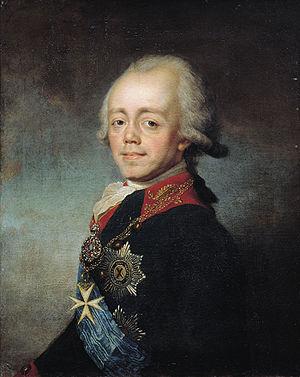
L'histoire de Malte, de l'archipel maltais pour être plus précis, est très riche, en lien avec sa position stratégique en mer Méditerranée. Ces îles connaîtront l'occupation de toutes les puissances qui se succéderont pour le contrôle de la Méditerranée : les Phéniciens, les Grecs, les Romains, les Barbares, les Byzantins, les Arabes Aghlabides d'Ifriqiya, les Normands, les Hohenstaufen, les Angevins, les Aragonais avant d'être marquées en particulier par l'influence de l'ordre de Saint-Jean de Jérusalem et les Britanniques avec les Français dans l'entre-deux-guerre.
Paul Iᵉʳ de Russie à Saint-Pétersbourg, est empereur de Russie de 1796 à sa mort, duc de Holstein-Gottorp de 1762 à 1773 (Paul de Holstein-Gottorp). Il a exercé également les fonctions de facto de grand maître de l'ordre de Saint-Jean de Jérusalem entre 1798 et 1801.
L’ordre de Saint-Jean de Jérusalem, appelé aussi ordre des Hospitaliers, est un ordre religieux catholique hospitalier et militaire qui a existé de l'époque des croisades jusqu'au début du XIXᵉ siècle. Il est généralement connu, dès le XIIᵉ siècle, sous le nom de Ordo Hospitalis Sancti Johannis Hierosolymitani.
L’ordre de Saint-Jean de Jérusalem, présent à Malte de 1530 à 1798, est un ordre religieux qui a existé de l'époque des Croisades jusque vers 1800 et qui est plus connu sous les noms d’ordre hospitalier de Saint-Jean de Jérusalem, d’ordre de l'Hôpital, d’ordre Hospitalier ou plus simplement des Hospitaliers.
Ceci est la liste des monarques de Russie.